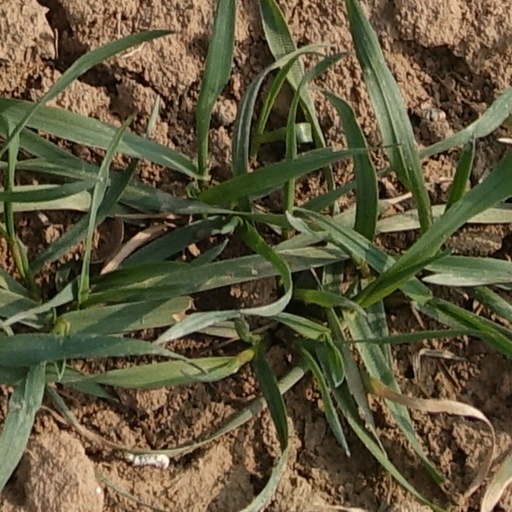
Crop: wheat